Hoshu Sheedi

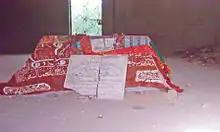
Grave of Hosh Mohammad Sheedi

The historical mausoleum of Hosho Sheedi Qambrani is in Dubee, a small village approximately 10 kilometers from Hyderabad. It was built to pay tribute to the war martyrs and was declared a heritage site. The building currently needs maintenance and restoration. It is a historical place of Sindh which is neglected by the government and community.